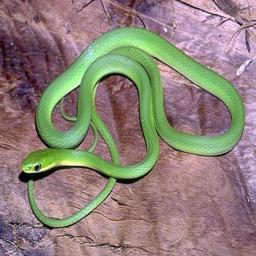
Animal: snakes